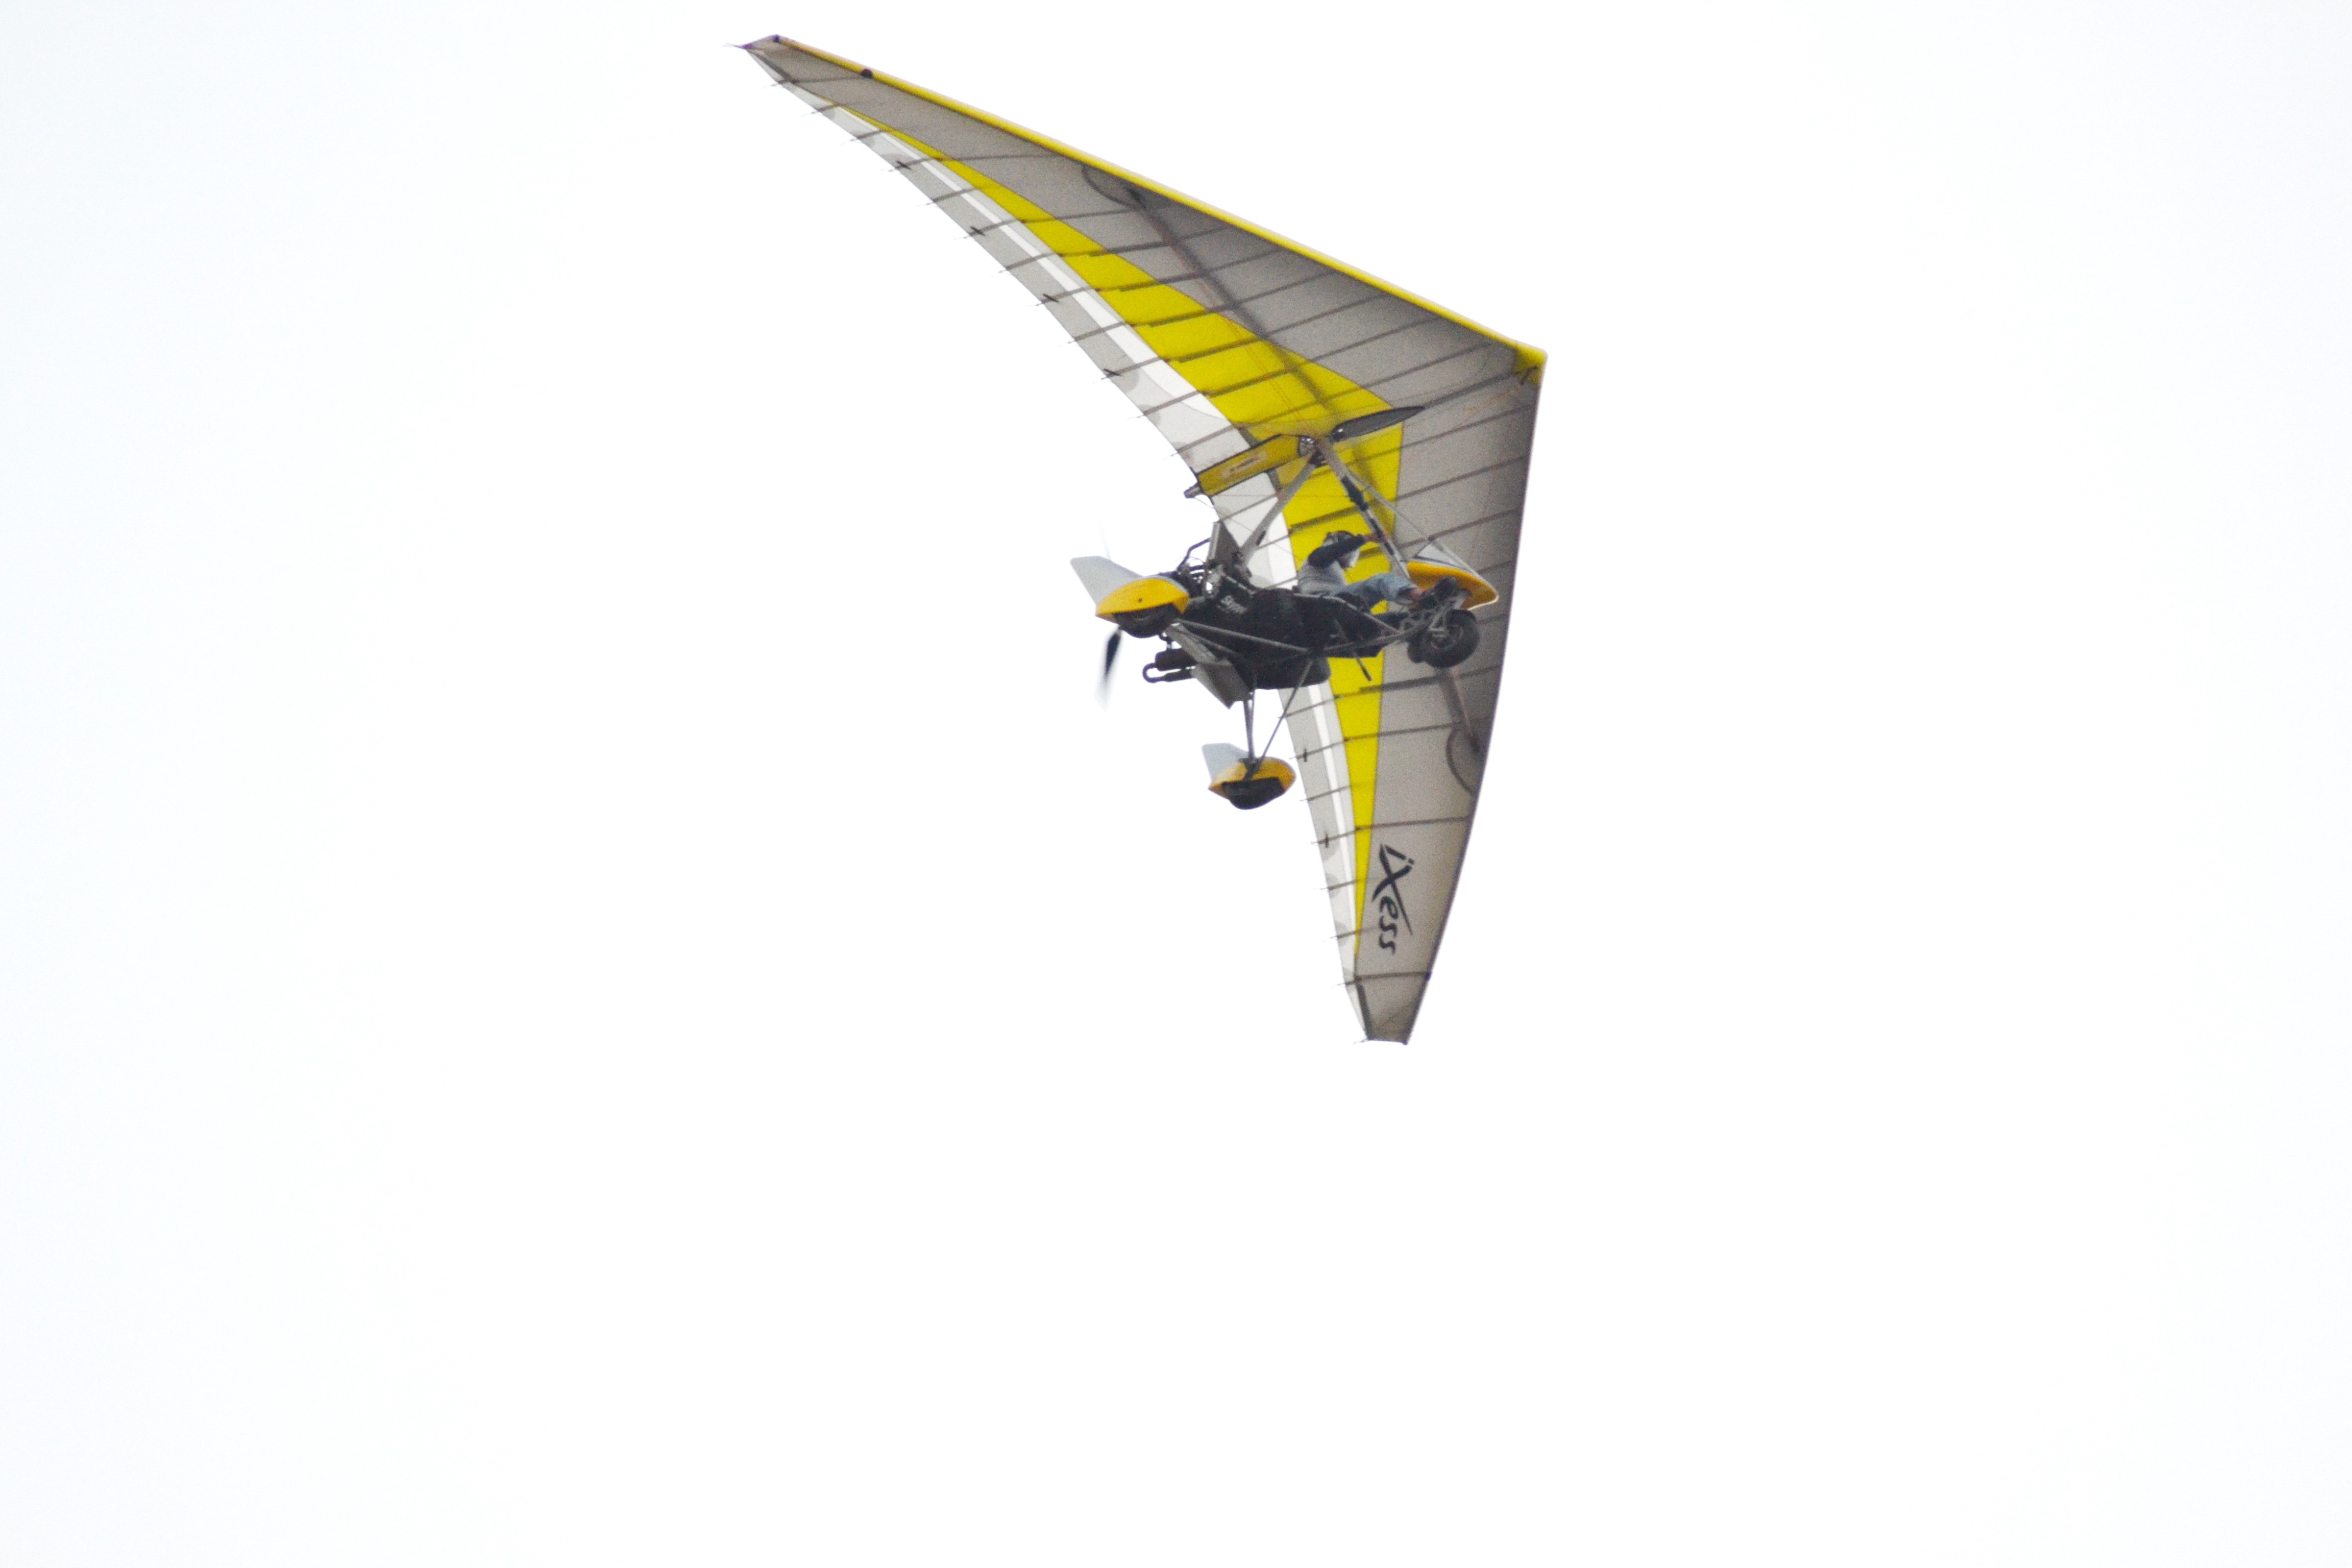
wing, vehicle, glide, glider, sports, gliding, arabia, air sports, saudi, jeddah, windsports